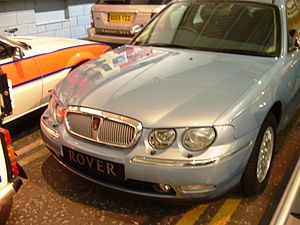
Rover 75 / Versioner
Den første Rover 75, en V6 Connoisseur
Rover 75 var en øvre mellemklassebil fremstillet af den britiske bilfabrikant Rover mellem starten af 1999 og midten af 2005. Ud over sedanversionen fandtes modellen fra starten af 2001 også som stationcar samt i sportsversioner under navnet MG ZT og MG ZT-T. Produktionen af alle disse modeller blev indstillet i maj 2005, da MG Rover Group gik konkurs.